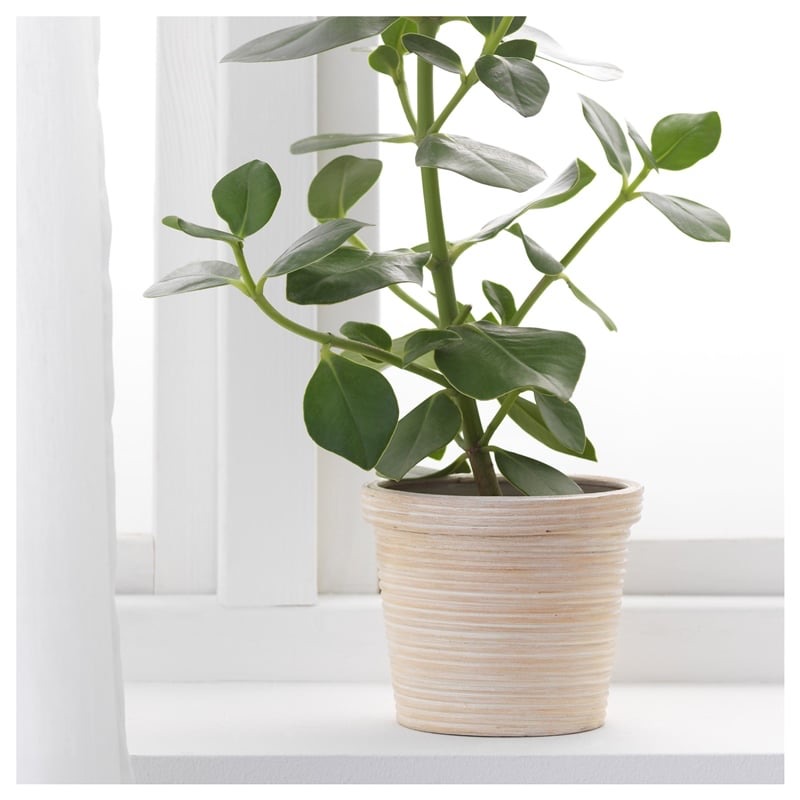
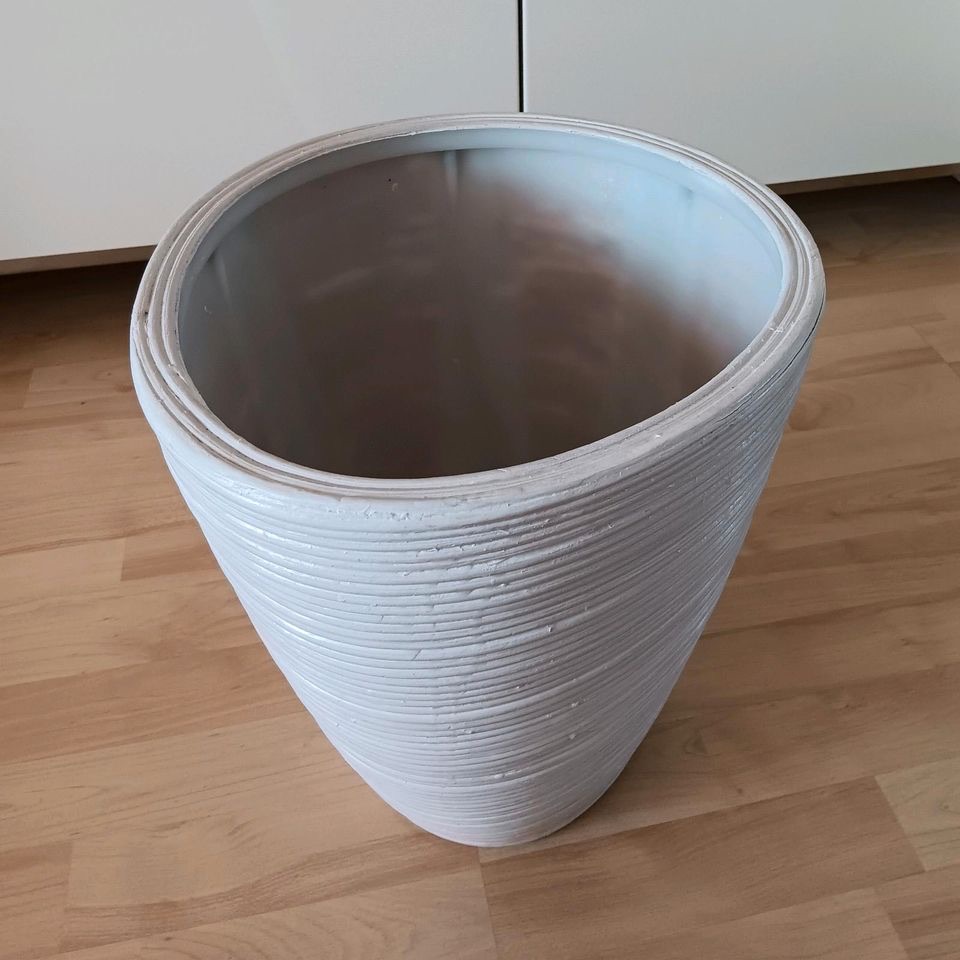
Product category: misc
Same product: yes